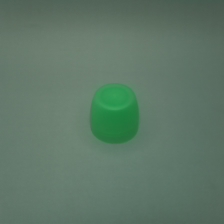
Color: green
Cap type: standard cap